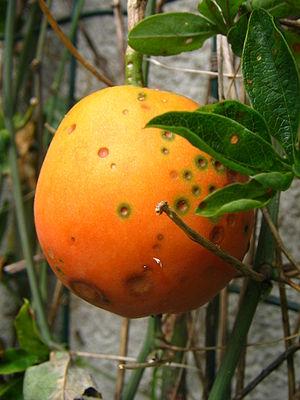
Passiflora caerulea ou passiflore bleue est une plante grimpante de la famille des Passifloraceae, originaire d'Amérique du Sud. C'est la passiflore ornementale la plus cultivée dans les pays au climat tempéré.